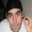
Label: man